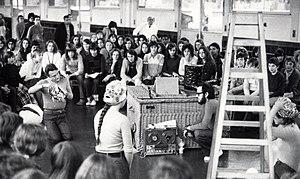
Représentation de ""Beau comme la rencontre fortuite, de Jean-Louis Sarthou dans un collège en 1972: Michel Brothier, Dany Tayarda, Jean-Louis Sarthou et Rosine Proust (de g. à dr.)"
Jean-Louis Sarthou est un dramaturge et metteur en scène français, auteur et traducteur de romans et adaptateur de dialogues de films. Après des expériences artistiques fondatrices avec le mouvement lettriste, il a créé puis animé une compagnie théâtrale pendant vingt ans avec sa compagne Dany Tayarda. Il s'est ensuite ouvert à la littérature et à l'audiovisuel.